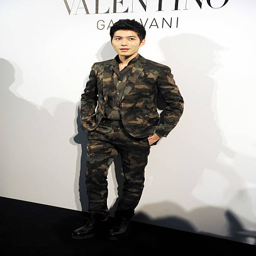
person attends the opening party of show .